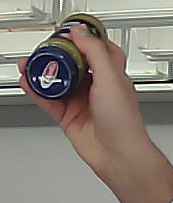
Product: barilla_pesto